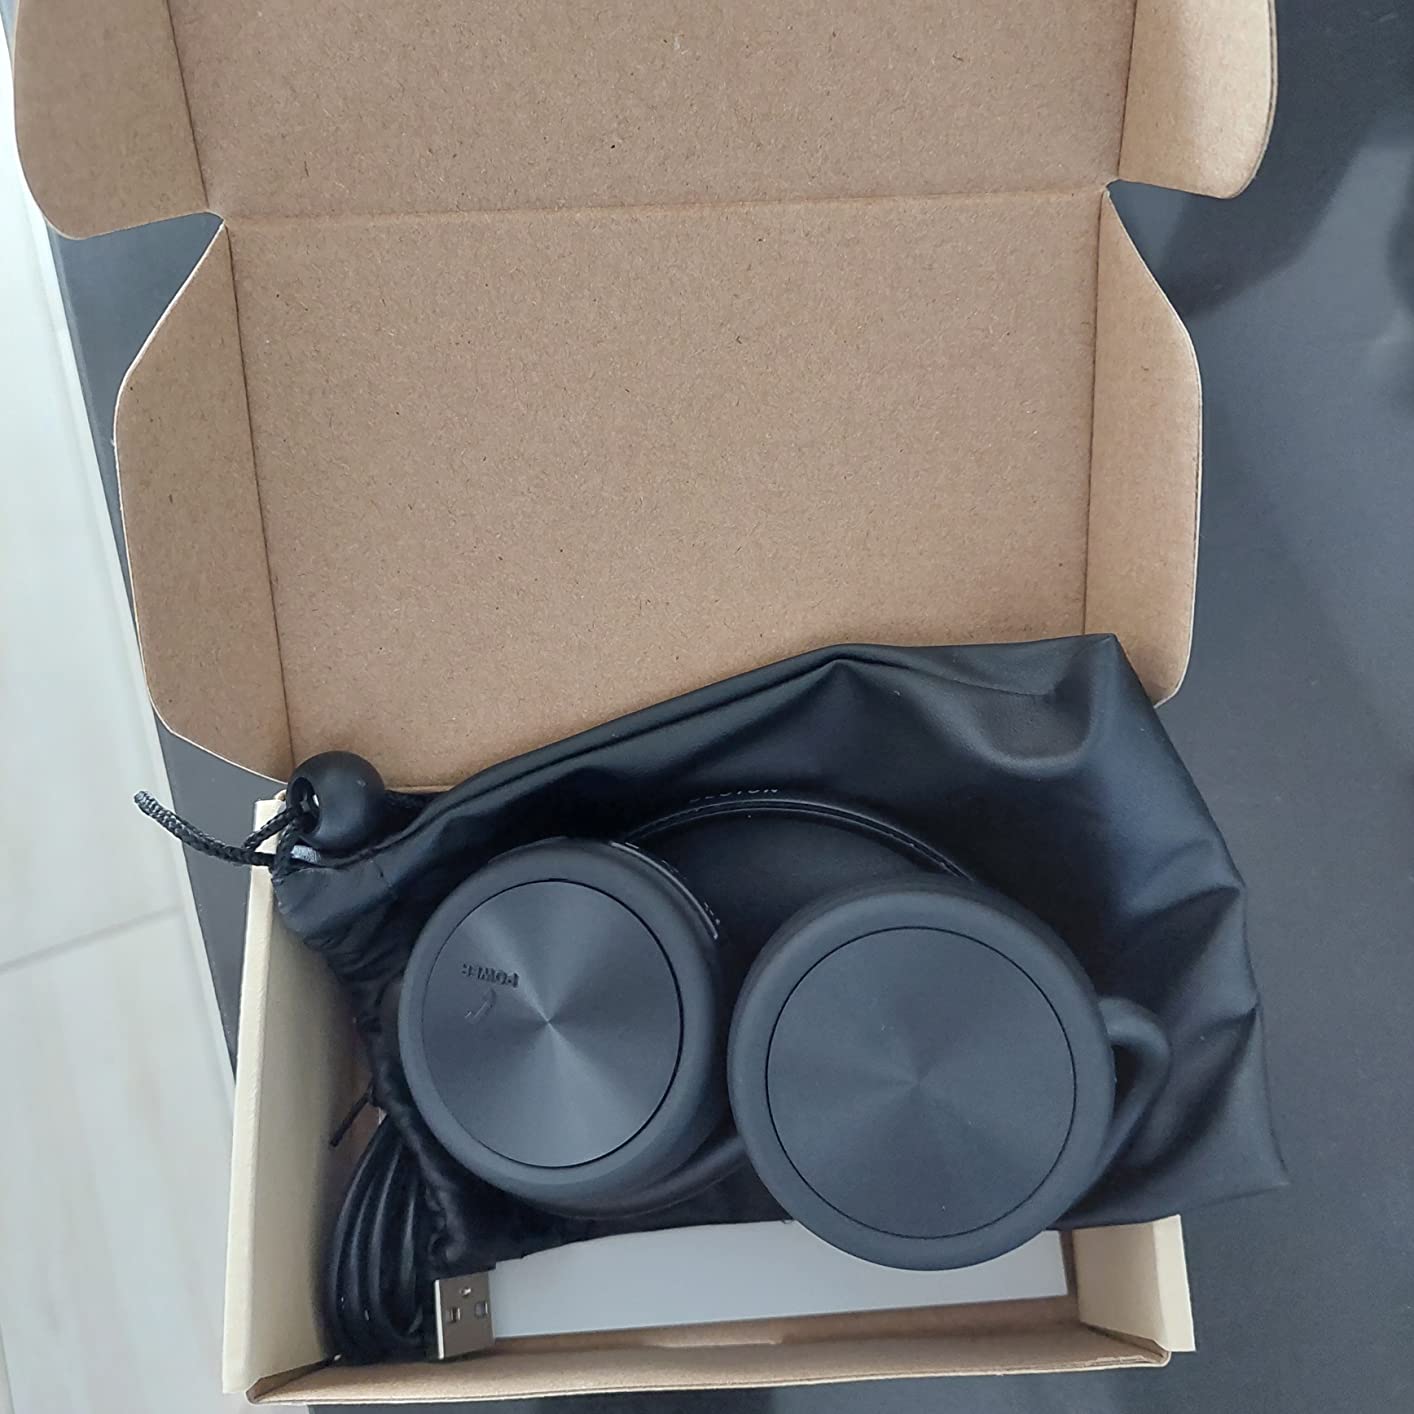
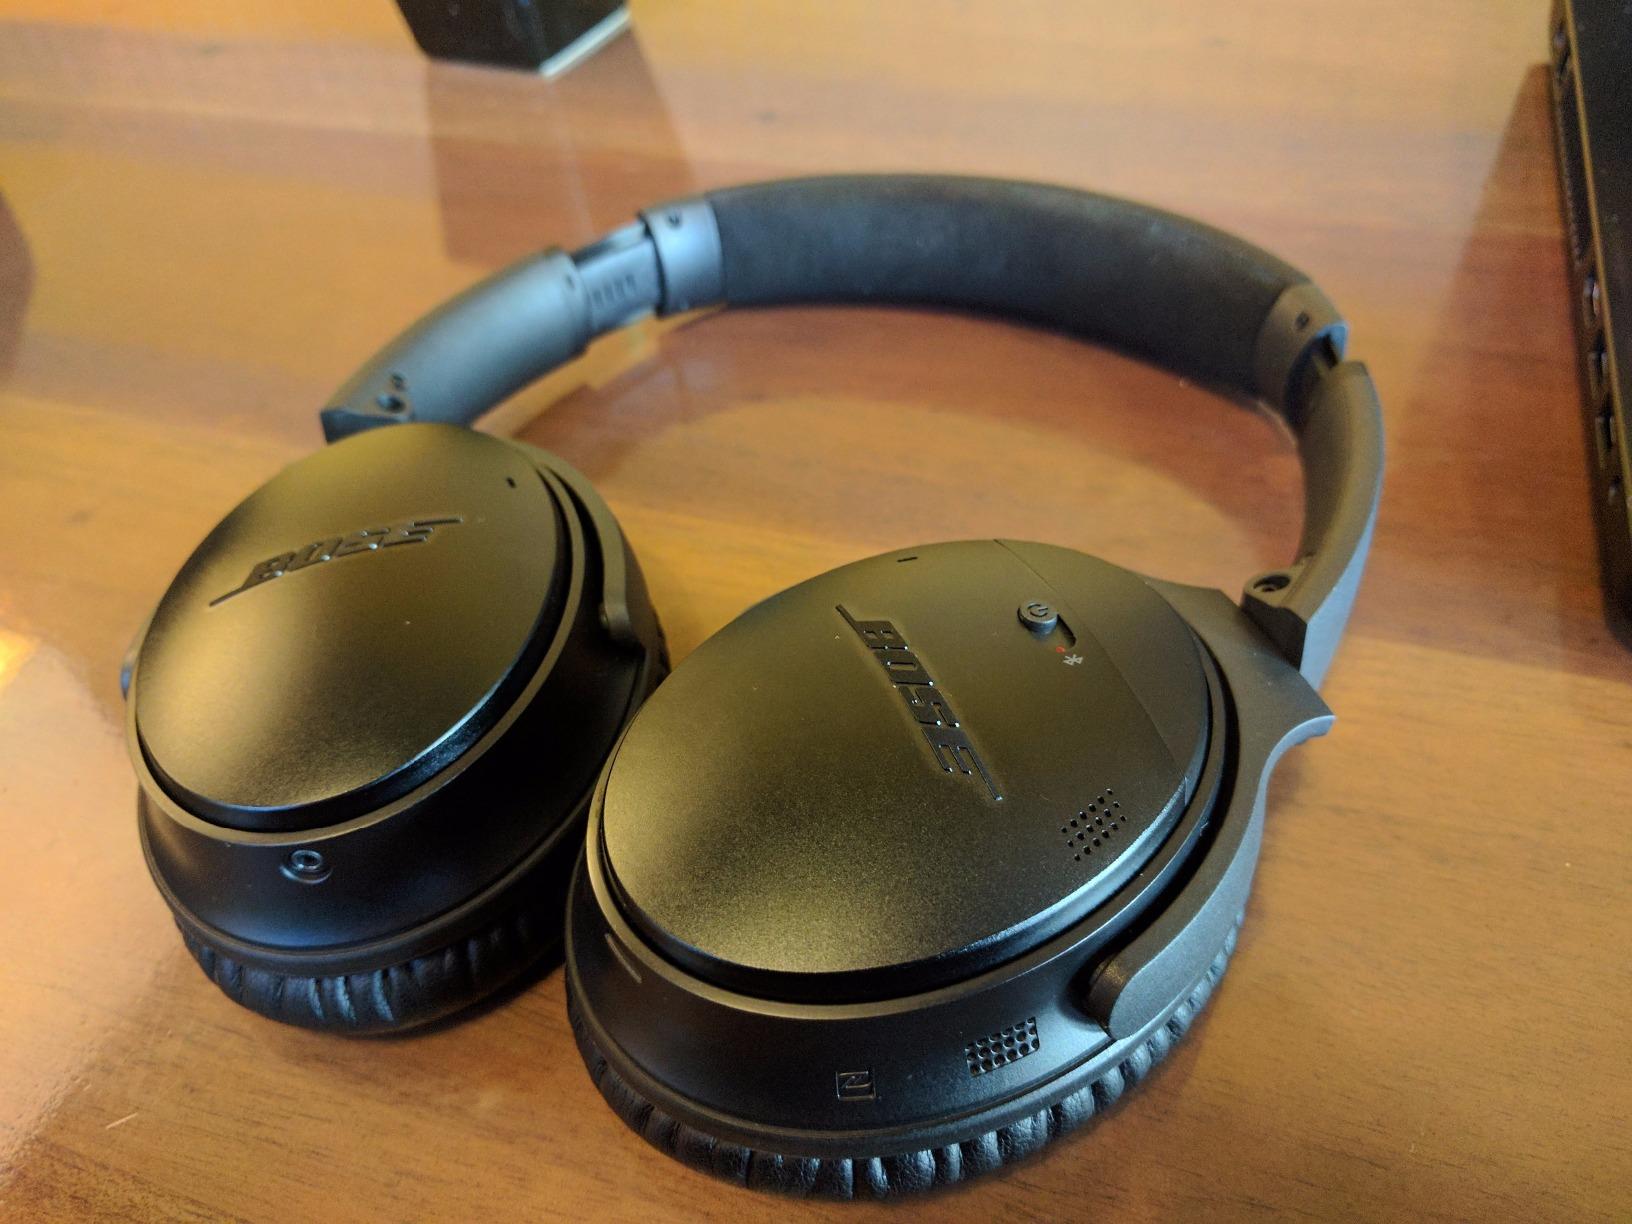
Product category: headphones
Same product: no